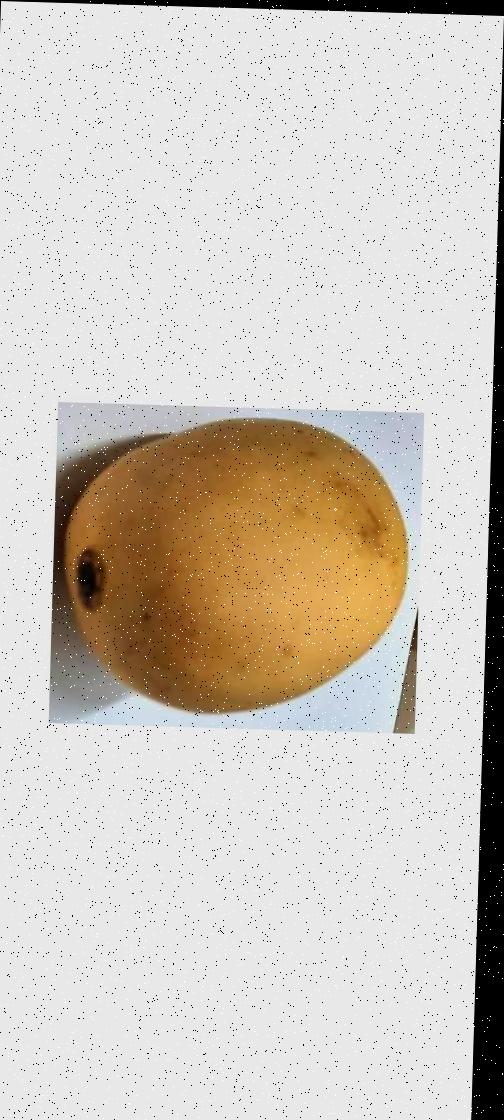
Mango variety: Katimon